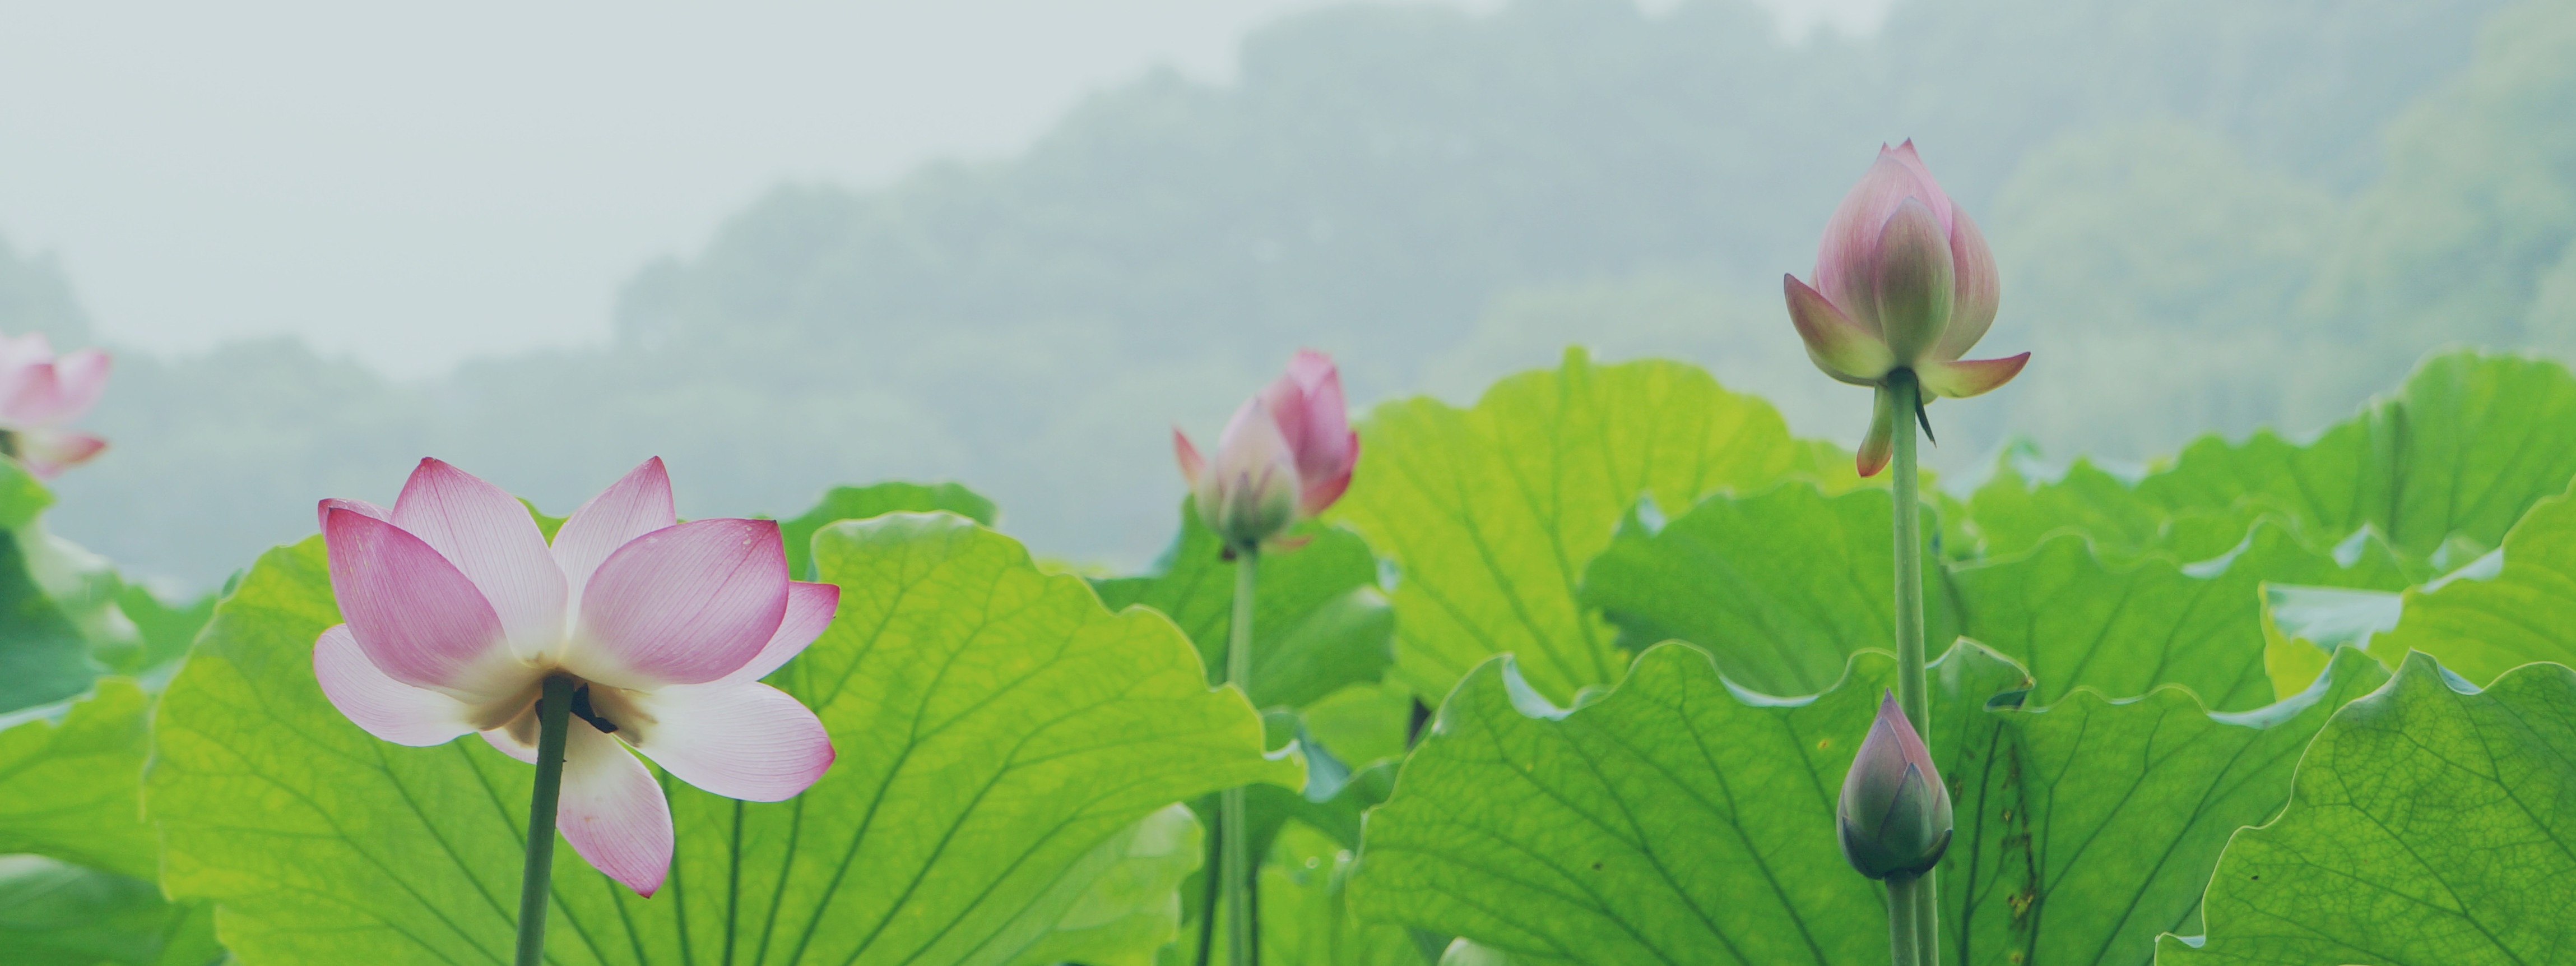
blossom, plant, field, meadow, leaf, flower, petal, pond, green, botany, sacred lotus, aquatic plant, flora, wildflower, lotus, macro photography, water plant, flowering plant, west lake, hangzhou, land plant, lotus family, proteales